2025 German Masters

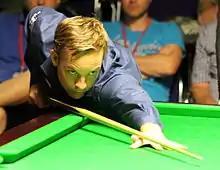
12th seed Ali Carter (pictured in 2015) was whitewashed by Alexander Ursenbacher in his first match.

The second round was played on 29 January. Kyren Wilson went 02 behind against Zhou Yuelong before leveling the match at 22 after requiring a snooker in the third frame. Zhou won the fifth but Wilson then took the next three frames to win the match 53. Wilson commented afterwards: "At 20 down today, I was all at sea. I couldn't really settle in the match, but Zhou got off to a great start. I managed to get a snooker in the third frame and that flipped the match on its head." John Higgins won the first two frames of his encounter with Jak Jones but Jones came back to eventually defeat Higgins 53, setting up an encounter with Wilson in the last 16, a repeat of the 2024 World Championship final. Yuan Sijun met Ross Muir, both players having received byes into the second round, with Yuan winning the match 52 and Si Jiahui was defeated 45 by Xiao Guodong, in a repeat of the 2024 Wuhan Open final. Judd Trump whitewashed Joe O'Connor, making breaks of 77, 76, 75, 80 and 100. Twotime German Masters champion Ali Carter was whitewashed 05 by Alexander Ursenbacher and Wu Yize overcame Mark Allen in a deciding frame to win 54. Neil Robertson made 4 centuries in his 54 victory over Hammad Miah and 2023 World Champion Luca Brecel was beaten 25 by Anthony McGill. Zhang Anda defeated Robert Milkins 52 and Shaun Murphy whitewashed Thai player Thepchaiya Un-Nooh, thereby winning 10 straight frames in the event.